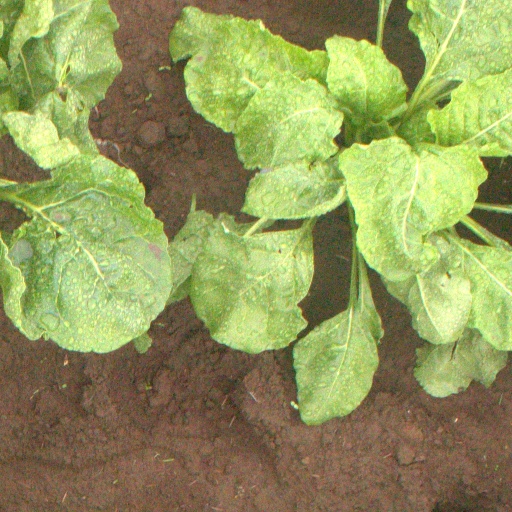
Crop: sugar beet